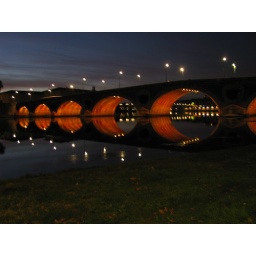
Toulouse, bridge in orange